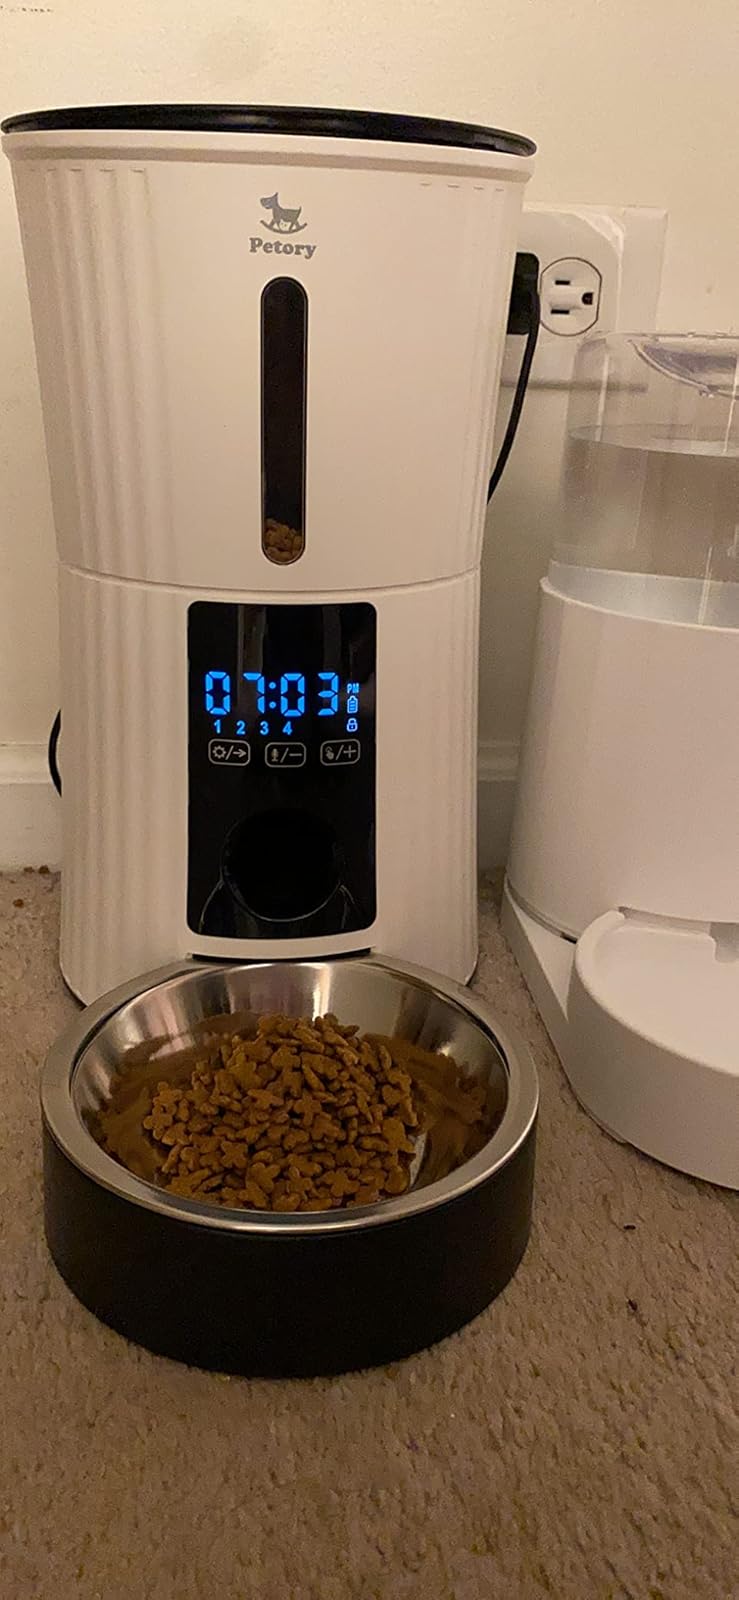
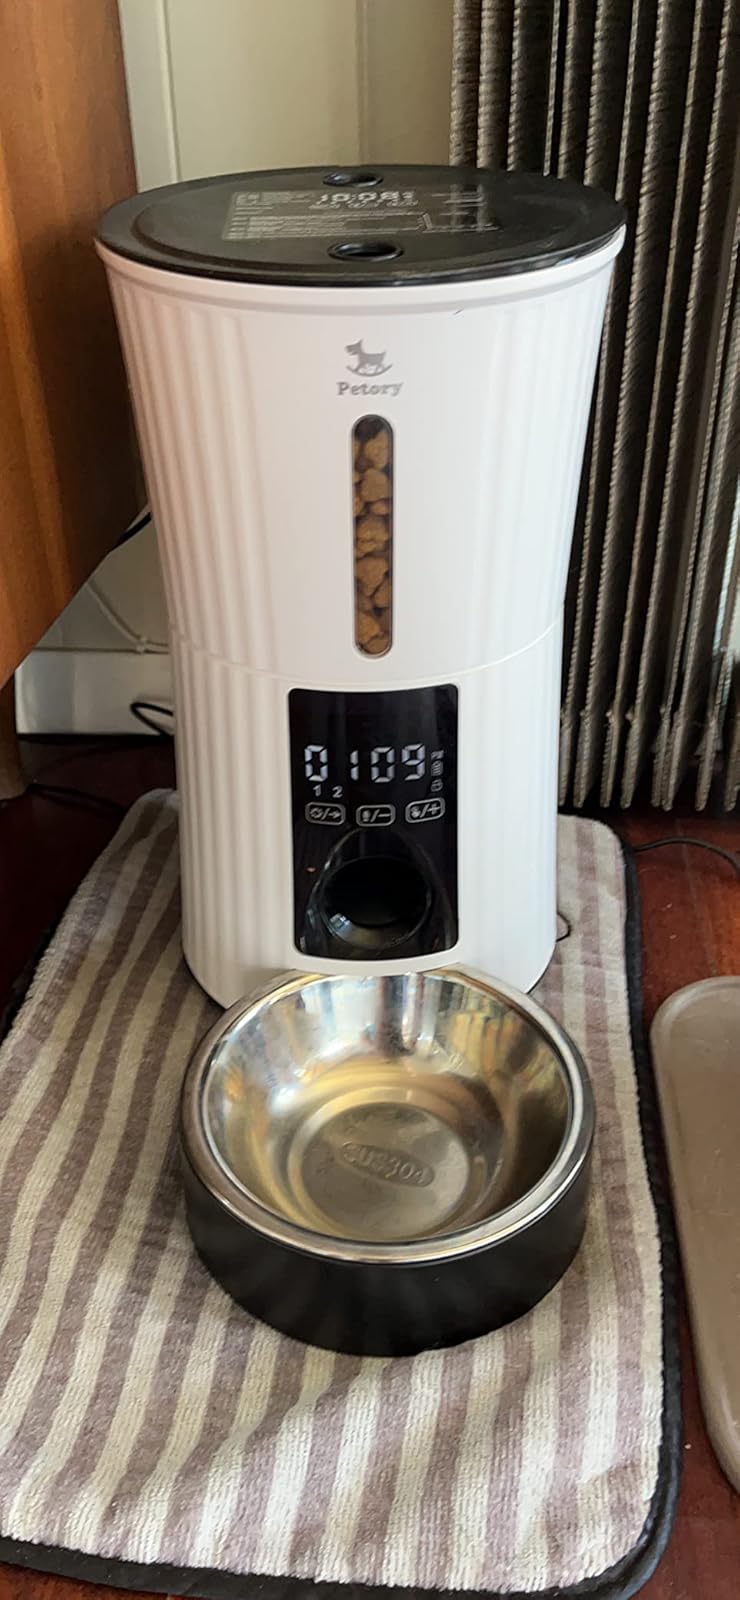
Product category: items_feeder
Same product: yes